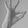
ASL letter: F